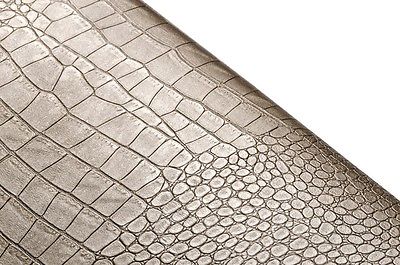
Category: sofa